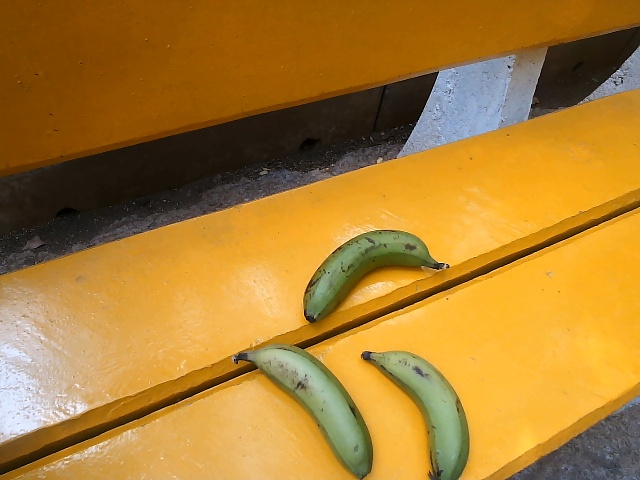
Label: Raw_Banana